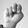
ASL letter: N